Konak İskele (Tram İzmir)

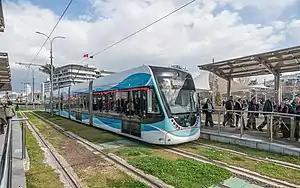

Konak İskele is a light-rail station on the Konak Tram of the Tram İzmir system in İzmir, Turkey. It is located on within the Konak Kent Park, in front of the Konak Terminal, from which the station gets its name. Transfer is available to the İzmir Metro at Konak station as well İzdeniz ferry service at Konak Ferry Terminal. There is also a transfer to ESHOT buses. To the east of the station is Konak Square and the İzmir Clock Tower as well as many governmental buildings along with the historical Kemeraltı marketplace.